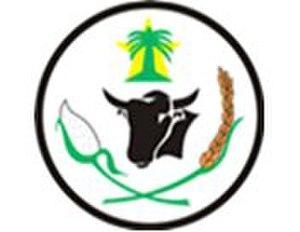
Villanueva est une municipalité située dans le département de Casanare, en Colombie.